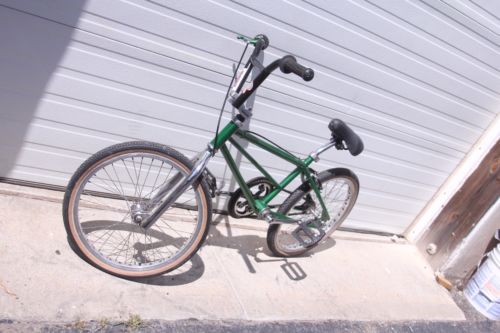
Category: bicycle